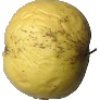
Label: Apple Golden 1